York Museum Gardens

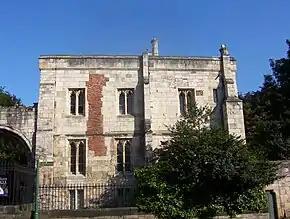
St Mary's Lodge as seen from Marygate

St Mary's Lodge was built around 1470 as an addition to the late 12th-century buildings that formed the gatehouse at the main entrance to the abbey, – now the Marygate entrance to the gardens. Some remains of the 12th-century gatehouse can still be seen, in particular the archway attached to the side of the lodge. The lodge is built of stone, and does not contain timber framing like the nearby Hospitium. The lodge, along with the attached railings, gates and gate piers are all Grade I listed buildings, which means that they are of outstanding interest. Originally, the lodge may have been used as a guesthouse for the abbey, and was the point where the poor could claim alms from the abbey. After the abbey's dissolution, the lodge became a courthouse until 1722, when part of the building became the Brown Cow pub. In 1840 John Philips, the Yorkshire Museum's curator, restored and converted it to use as his home while retaining its external appearance. The lodge subsequently became used as offices, and during the early 21st century became the headquarters of the York Museums Trust.